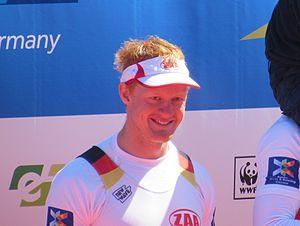
Stephan Krueger est un rameur allemand, né le 29 novembre 1988.